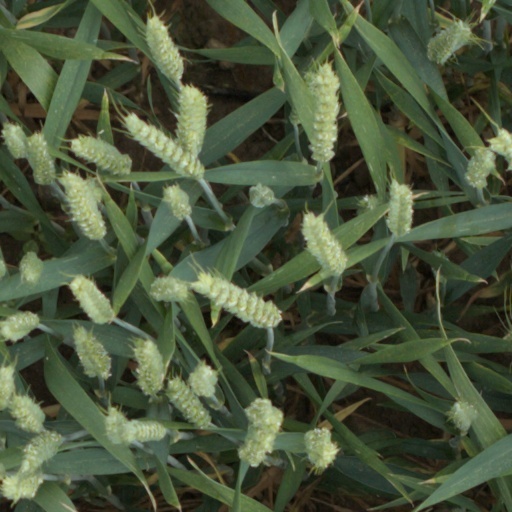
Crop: wheat